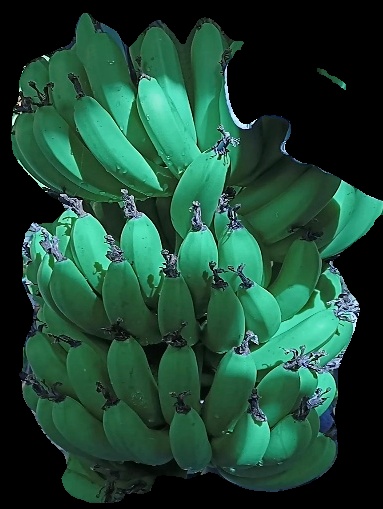
Variety: pachbale
Grade: grade1